Helmut Grollmus

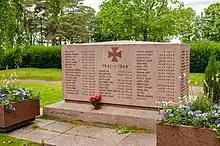
Hietaniemi Cemetery, Grollmus is listed at the bottom of the middle column.

Grollmus was killed in action over Viipuri, Finland 19 June 1944. He was shot down in his Focke-Wulf Fw 190 A-6 ("Werknummer" 470075—factory number) during aerial combat with Petlyakov Pe-2 bombers and Bell P-39 Airacobra fighters in a position northeast of Viipuri. Grollmus parachuted out safely but was killed by ground fire. He is buried in the Helsinki-Hietaniemi Cemetery.